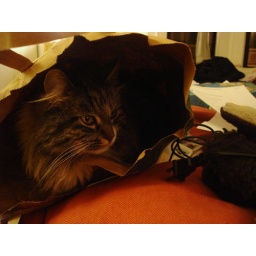
Curious and at home in her natural house cat environment.